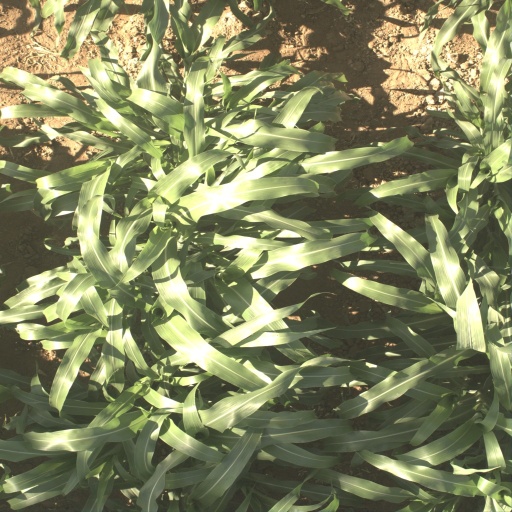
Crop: sorghum